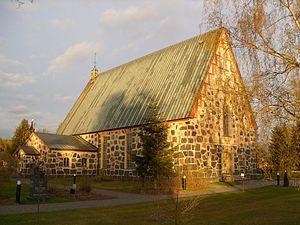
Cet article recense les églises évangéliques-luthériennes de Finlande.